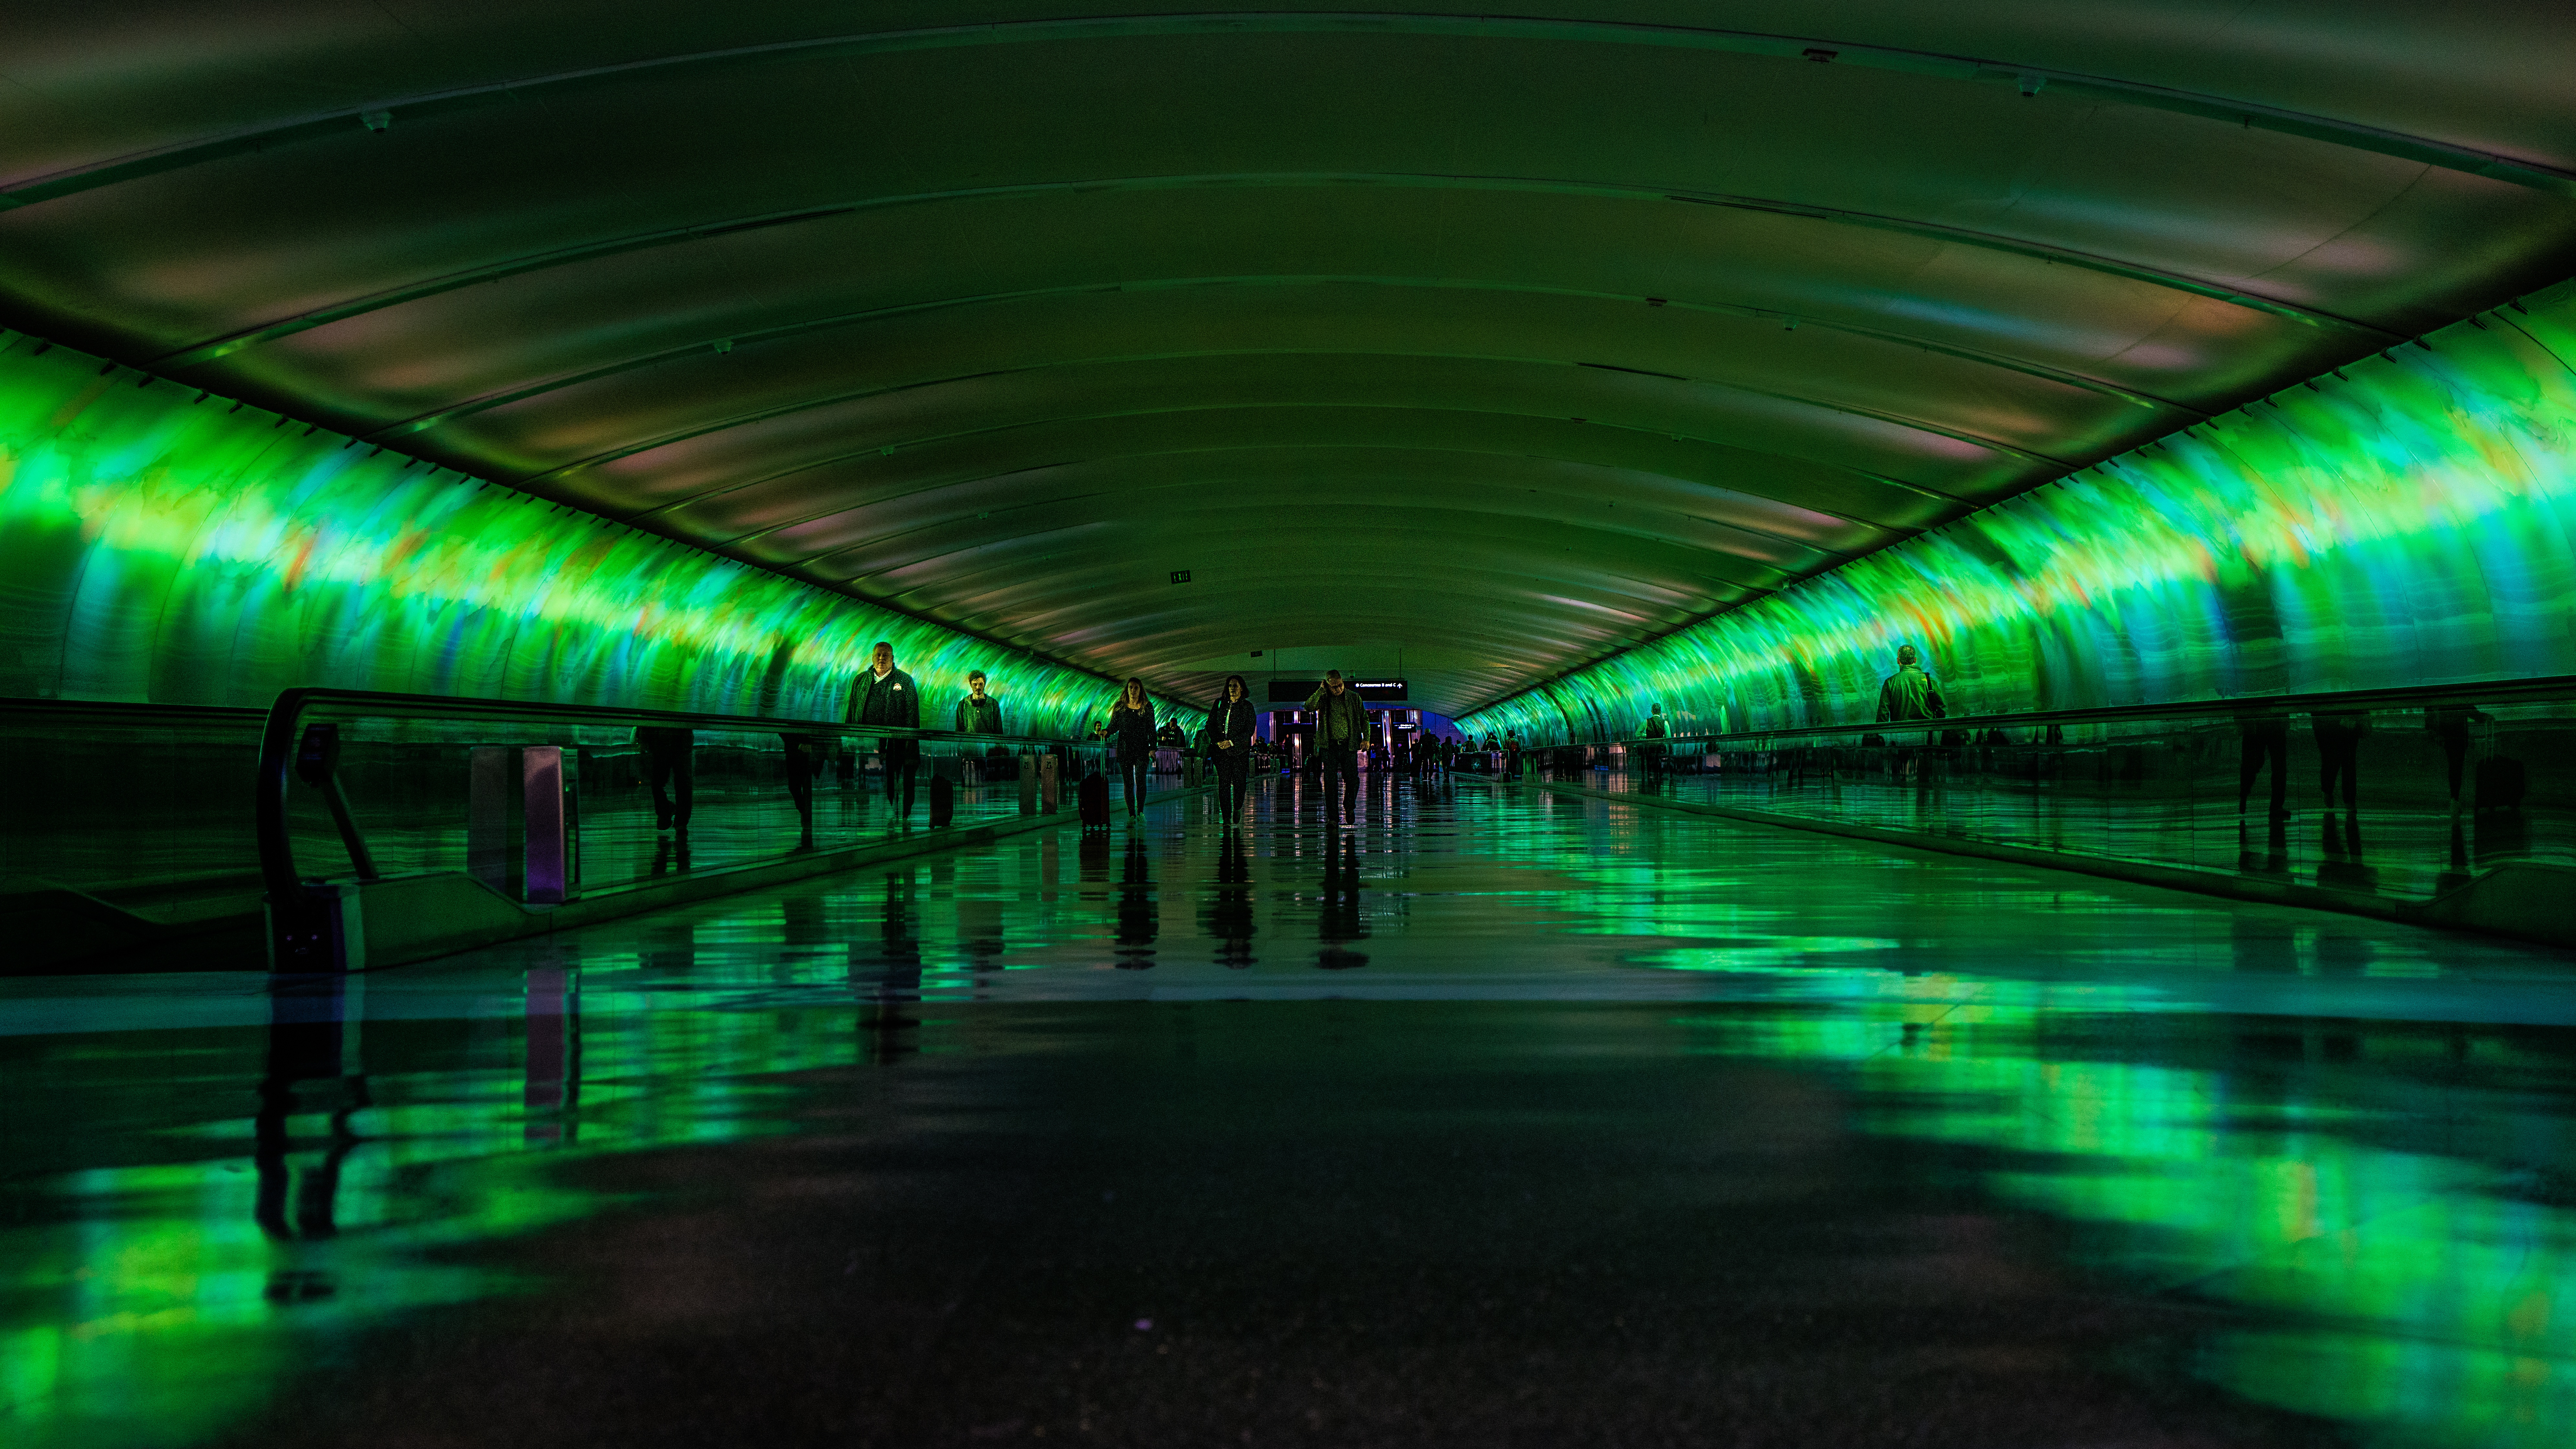
green, night, light, darkness, reflection, tunnel, infrastructure, lighting, symmetry, line